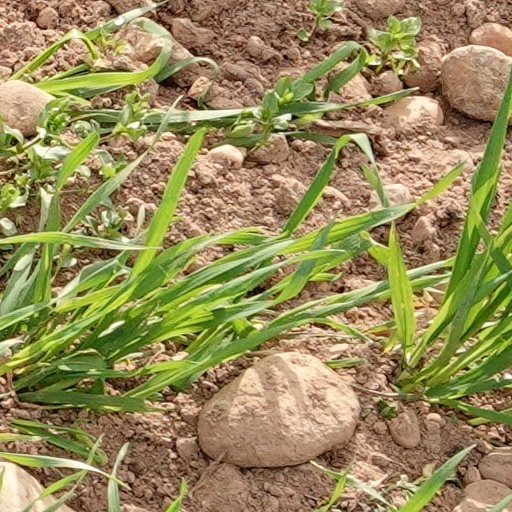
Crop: wheat